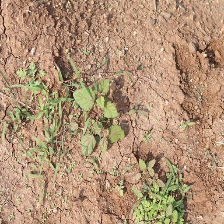
Weed species: Punarnava _(Boerhaavia diffusa)